Insaniyat (1967 film)

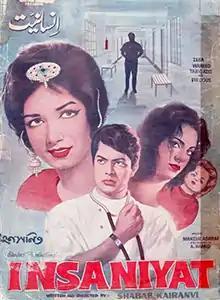

Insaniyat is a 1967 Pakistani Urdu language black-and-white film produced by A. Hameed, directed by Shabab Kiranvi who also wrote the screenplay. The film starred Waheed Murad, Zeba, Tariq Aziz, Firdous and Nanna. The film revolves around a doctor, who has to treat the husband of his ex beloved, suffering from cancer.